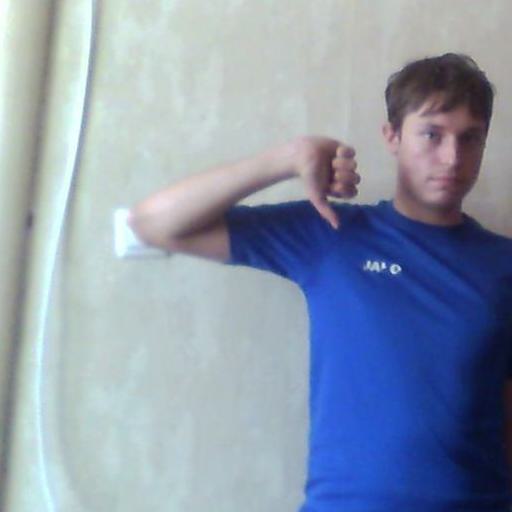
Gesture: dislike